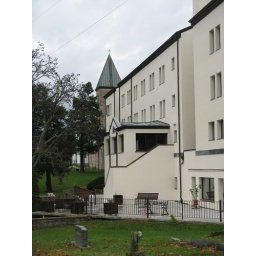
The retreat house and bell tower at the abbey in Trappist, Kentucky.